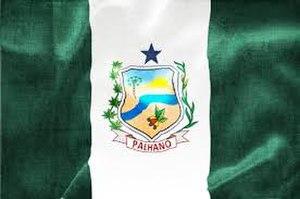
Palhano est une municipalité brésilienne de l’État du Ceará.